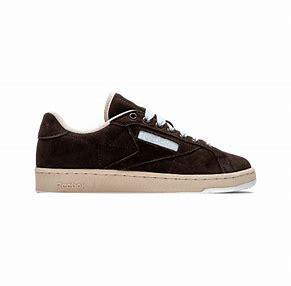
Brand: Reebok
Model: 100